Plymouth Devonport (UK Parliament constituency)

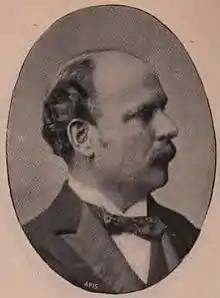
Kearley

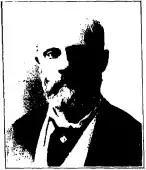
Morton

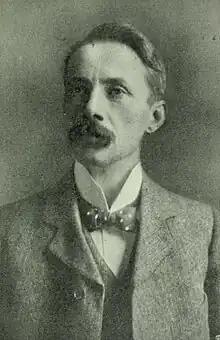
John Benn

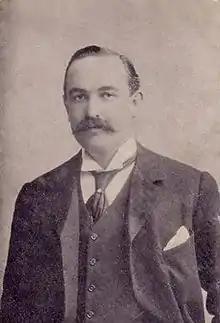
Godfrey Baring

Another General Election was required to take place before the end of 1915. The political parties had been making preparations for an election to take place and by July 1914, the following candidates had been selected;